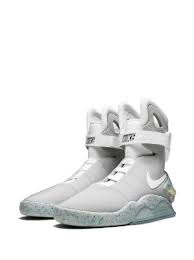
Label: Sneaker